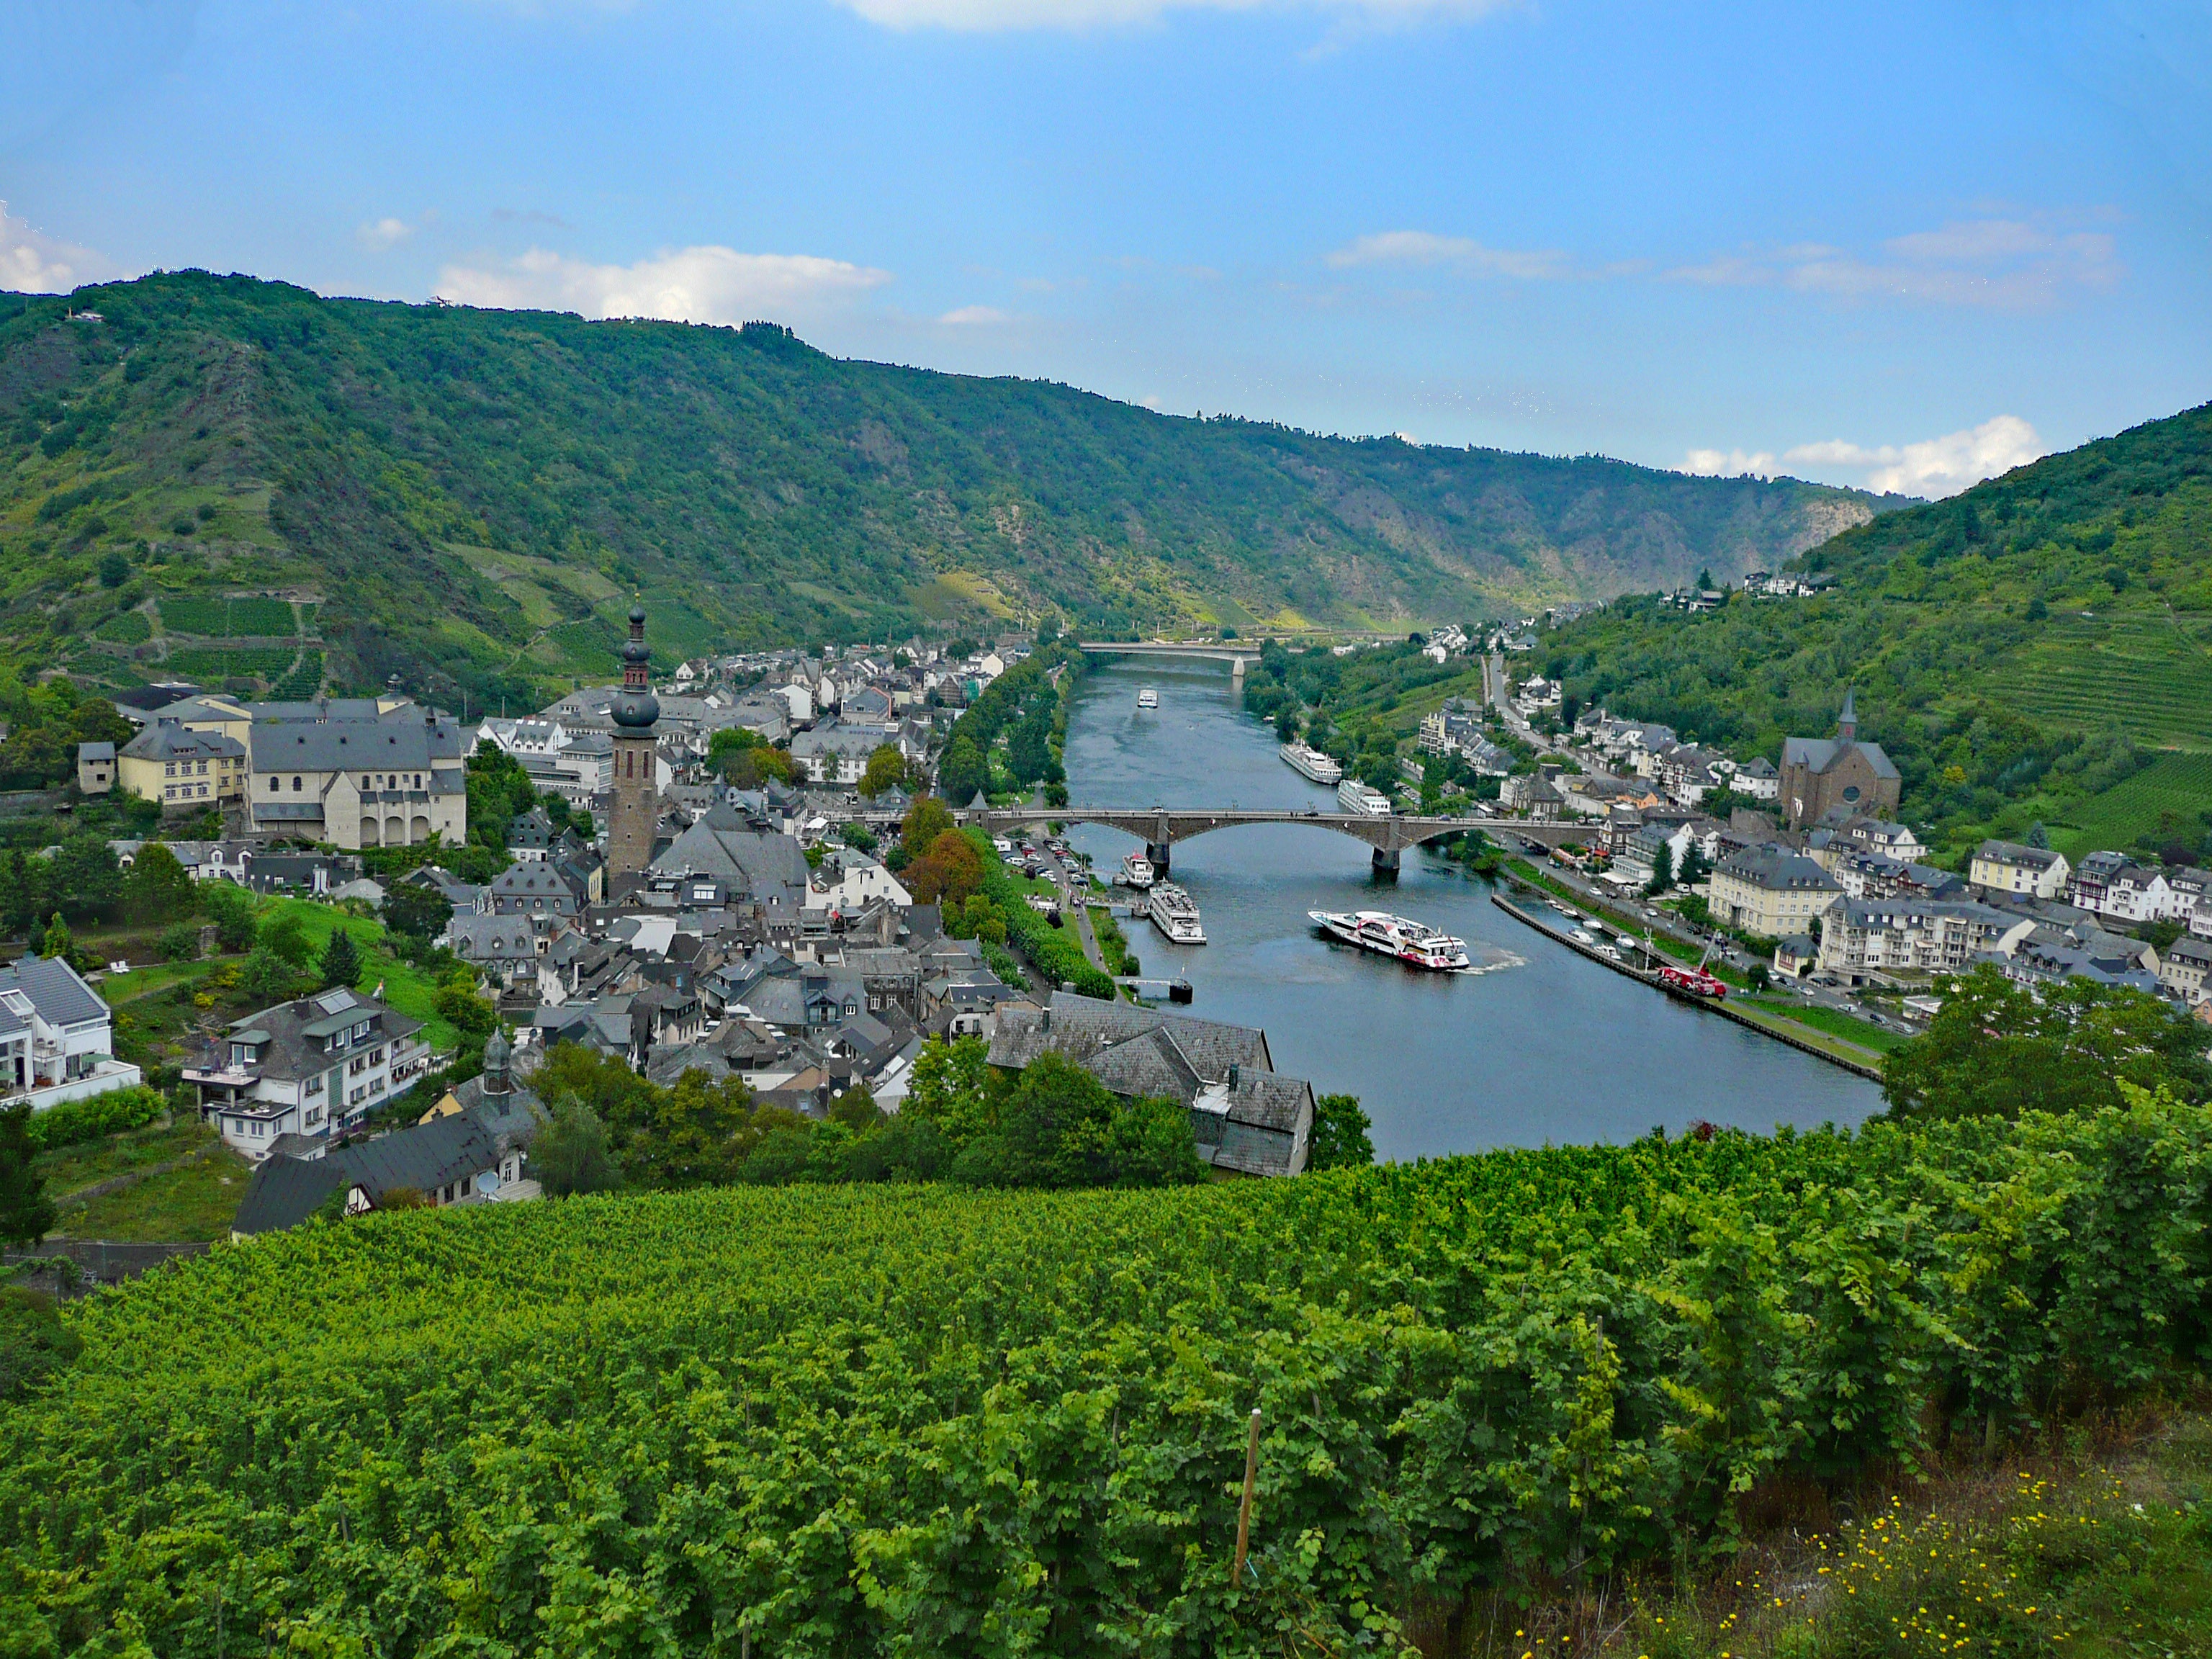
landscape, sea, coast, mountain, wine, hill, flower, lake, town, river, valley, mountain range, village, holiday, bay, fjord, reservoir, agriculture, tourism, terrain, germany, sachsen, mosel, cochem, vineyards, rural area, landform, bird's eye view, aerial photography, geographical feature, human settlement, mountainous landforms